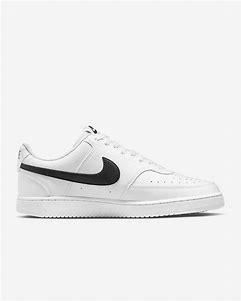
Brand: Nike
Model: Court Vision Next Nature